Danny Winter

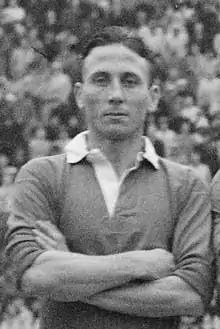
Winter lining up for Chelsea in November 1947

Daniel Thomas Winter (14 June 1918 – 22 March 2004) was a Welsh footballer who played in the Football League for Bolton Wanderers and Chelsea.